Pete Maravich

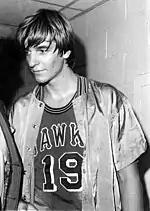
Maravich in 1970

The Atlanta Hawks selected Maravich with the third pick in the first round of the 1970 NBA draft, where he played for coach Richie Guerin. He was not a natural fit in Atlanta. The Hawks already boasted a top-notch scorer at the guard position in combo guard Lou Hudson. In fact, Maravich's flamboyant style stood in stark contrast to the conservative play of Hudson and star center Walt Bellamy. It also did not help that many of the veteran players resented the $1.9 million contract that Maravich received from the team—a very large salary at that time.